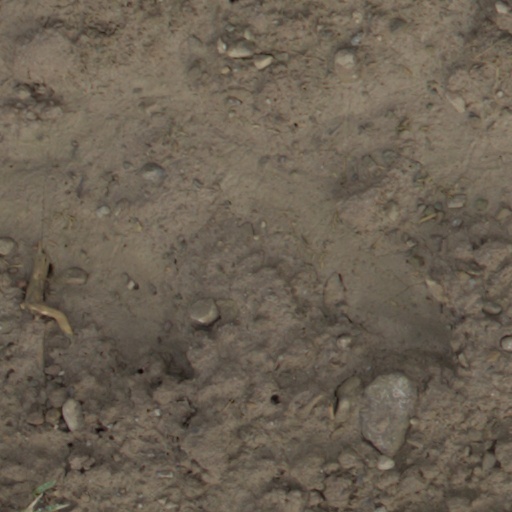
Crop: wheat